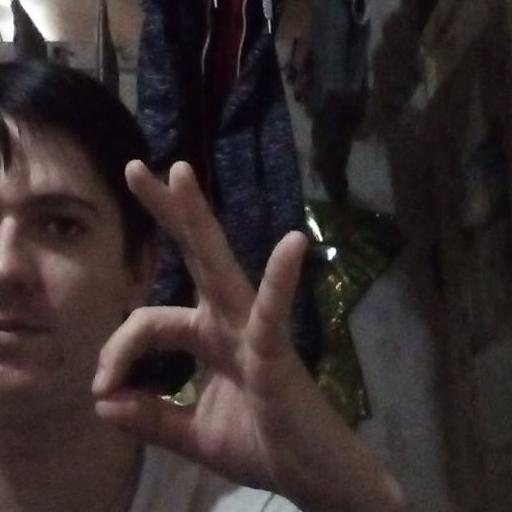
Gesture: ok